Steam (service)

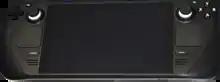
Steam Deck

Valve released the Steam Deck, a handheld gaming computer running an updated version of SteamOS, with initial shipments starting on February 25, 2022. The Deck is designed for the play of Steam games, but it can be placed into a separate dock that allows the Deck to output to an external display. The Deck was released on February 25, 2022. Among updates to Steam and SteamOS included better Proton layer support for Windows-based games, improved user interface features in the Steam client for the Steam Deck display, and adding Dynamic Cloud Saves to Steam to allow synchronizing saved games while a game is being played. Valve began marking all games on the service through a Steam Deck Validated program to indicate how compatible they were with the Steam Deck software.